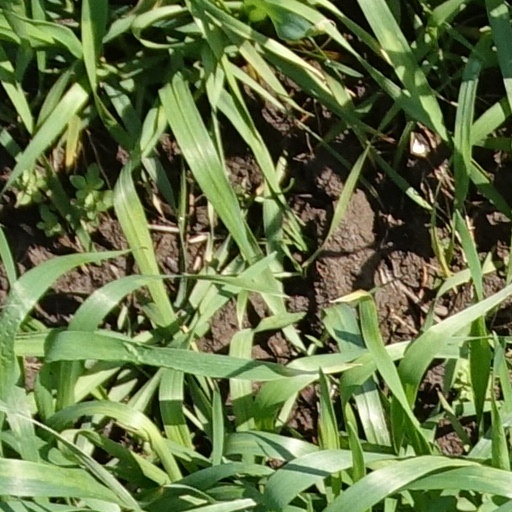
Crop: wheat